Political demonstration

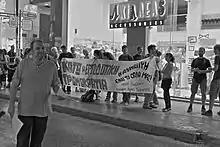
Greece, 2013: a working-class political protest calling for the boycott of a bookshop after an employee was fired, allegedly for her labor-rights political activism.

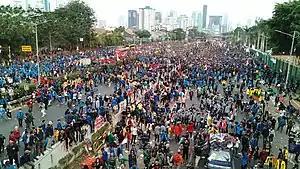
Jakarta, 2019: protesters occupying the Gatot Subroto Avenue in front of the DPR/MPR Building.

Stockholm, 2015: protesters demonstrate against the city's new drastic plans for the Slussen area and interchange.